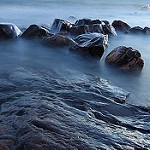
Label: sea